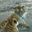
Label: tiger